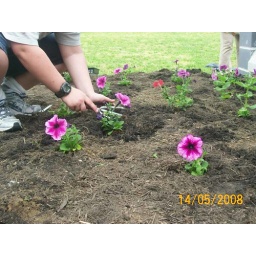
us planting flowers by the sign